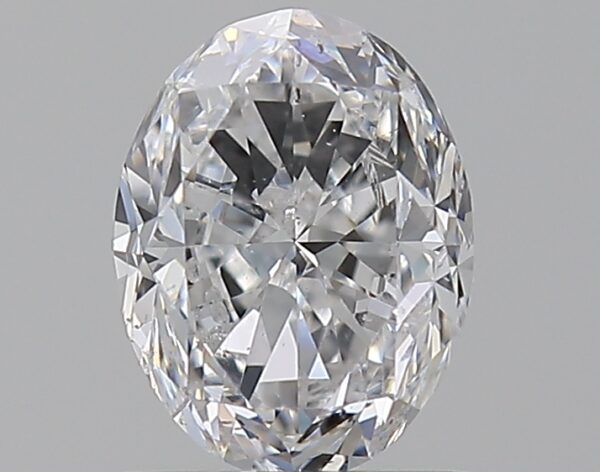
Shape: oval
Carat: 1
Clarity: SI1
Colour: D
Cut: FG
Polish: EX
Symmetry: VG
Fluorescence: M
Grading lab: GIA
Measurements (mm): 6.81 x 5.21 x 3.71